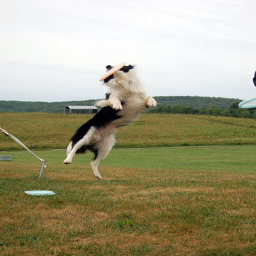
A dog that is jumping to catch a Frisbee.
A dog jumps in the air to catch a Frisbee in the grass.
A dog jumping into the air to catch a Frisbee.
A dog catches a Frisbee outside in a grass field.
A dog catches a flying disc in mid-air.